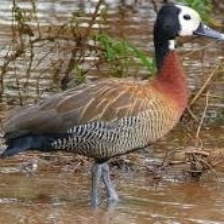
Species: SPOTTED WHISTLING DUCK
Scientific name: DENDROCYGNA GUTTATA
ImageNet parent category: drake